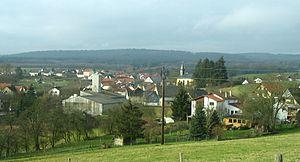
Winterbach est une municipalité allemande située dans le land de Rhénanie-Palatinat et l'arrondissement de Bad Kreuznach.